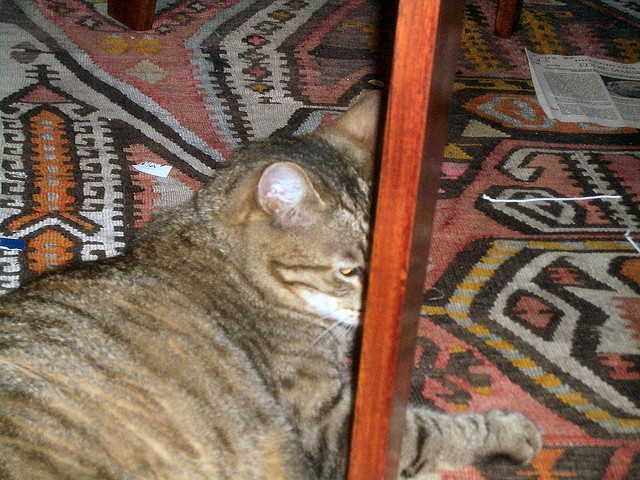
A cat sitting under a brown chair on a rub.
A cat laying on a colorful rug and has his paw underneath a leg of some type of furniture.
there is a cat that is laying under a table
A cat sitting down on the ground and hiding behind a piece of wood.
a cat is laying on the floor next to a wood leg